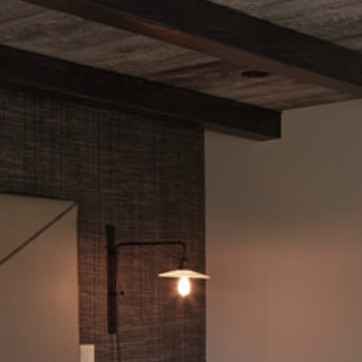
Material: wallpaper